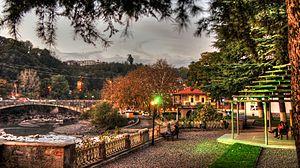
La liste des conjointes des souverains d'Iméréthie comprend les noms de toutes les souveraines connues qui règnent, avec leurs époux, sur l'Iméréthie, une province géorgienne historique, entre 1259 à 1810. Elle comprend aussi les épouses des héritiers du trône après l'annexion du royaume d'Iméréthie par l'Empire russe, jusqu'à la renonciation à la prétention au trône de la famille en 2007.